House-built engine

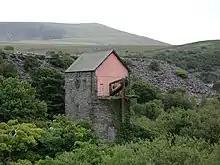
Dorothea Quarry

Small vertical engines were also house-built. An engine of this type, from Sunnybank Mill, has been preserved near Darwen.